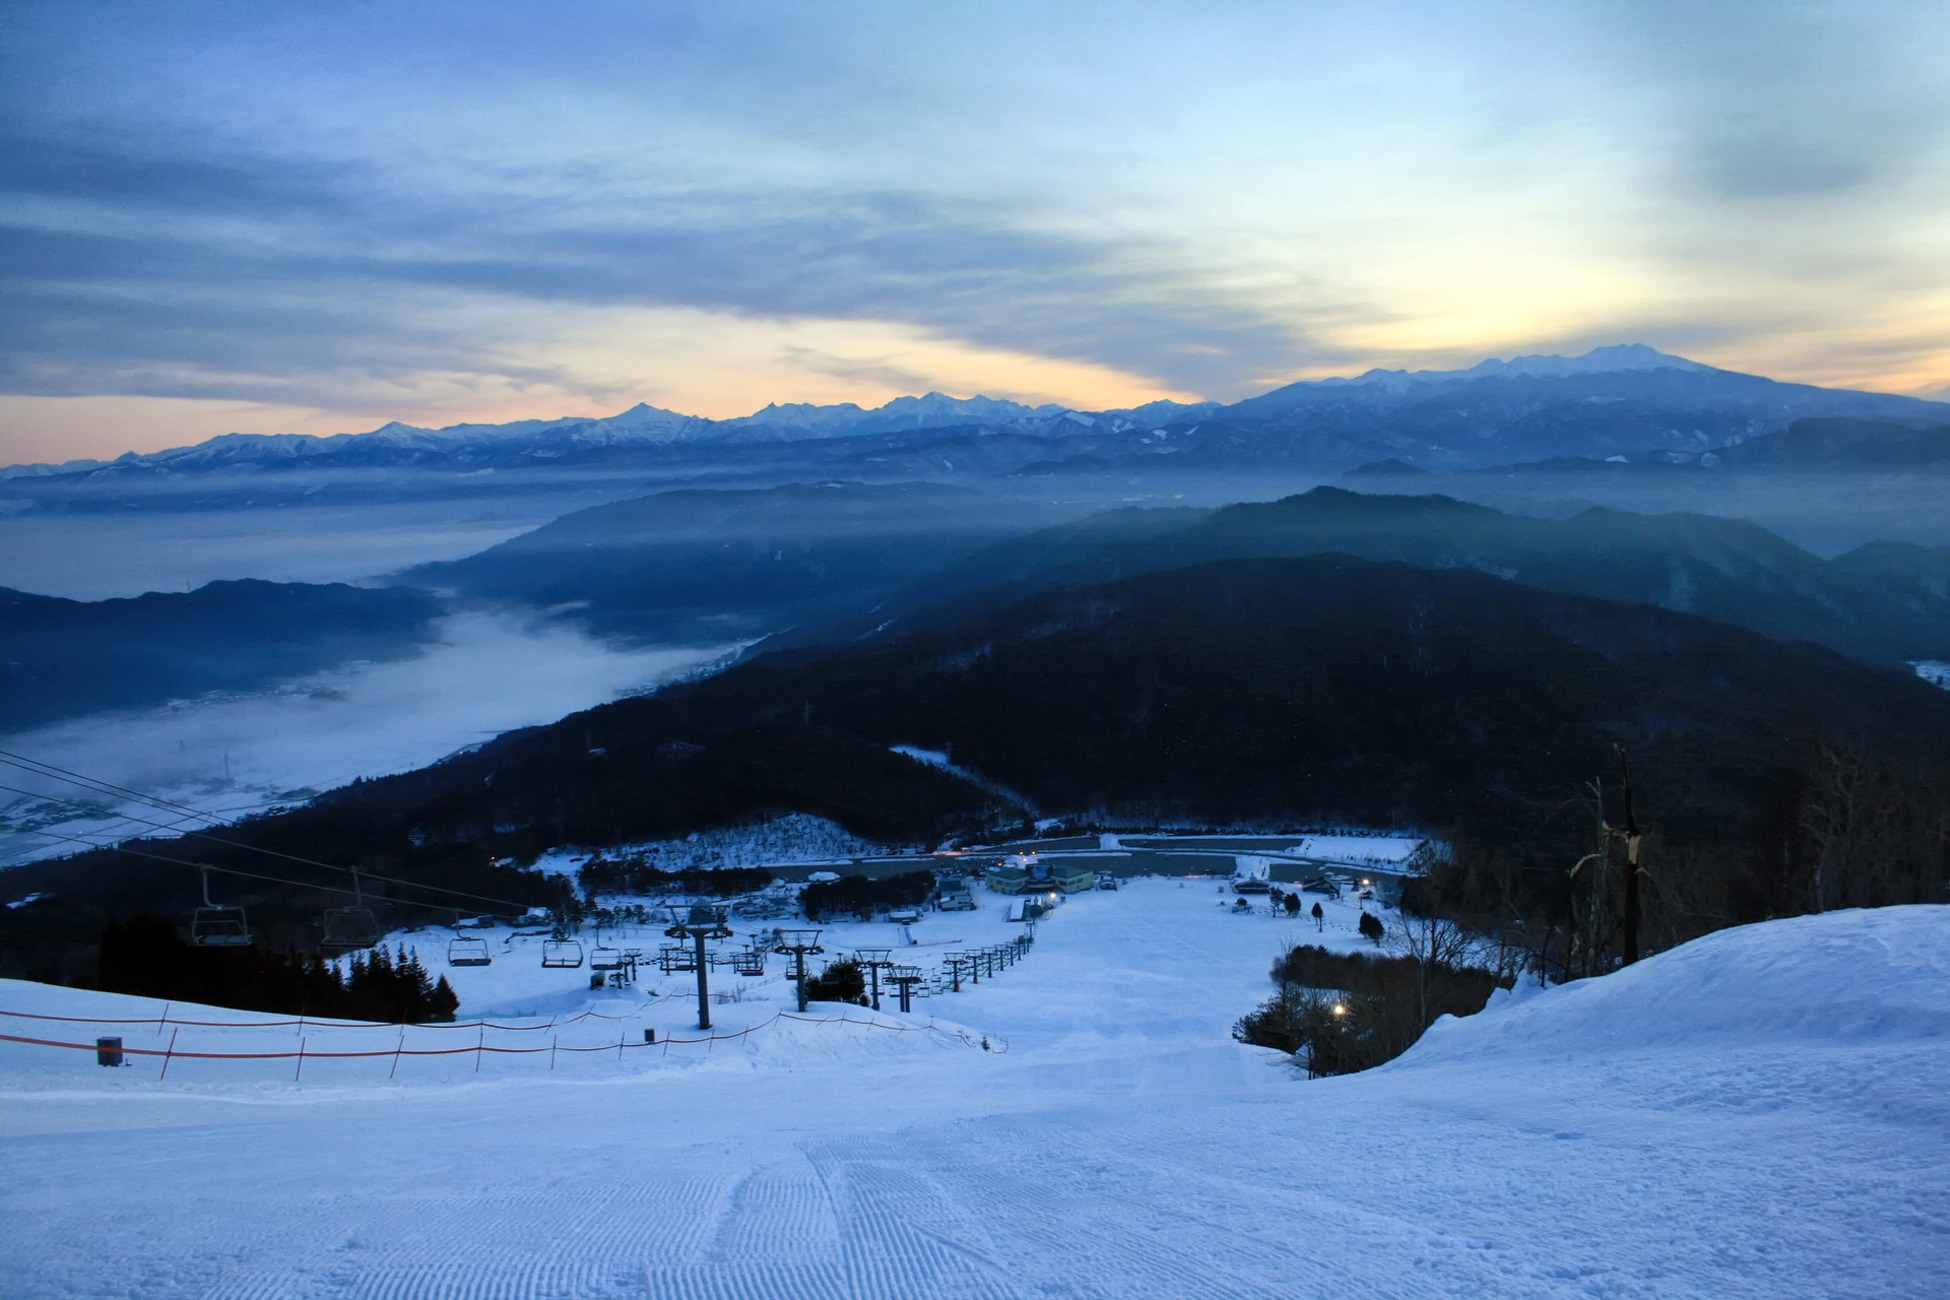
landscape, nature, mountain, snow, winter, cloud, sky, sunset, sunlight, morning, hill, dawn, mountain range, dusk, evening, weather, japan, season, outside, clouds, mountains, alps, ski resort, landform, mountainous landforms